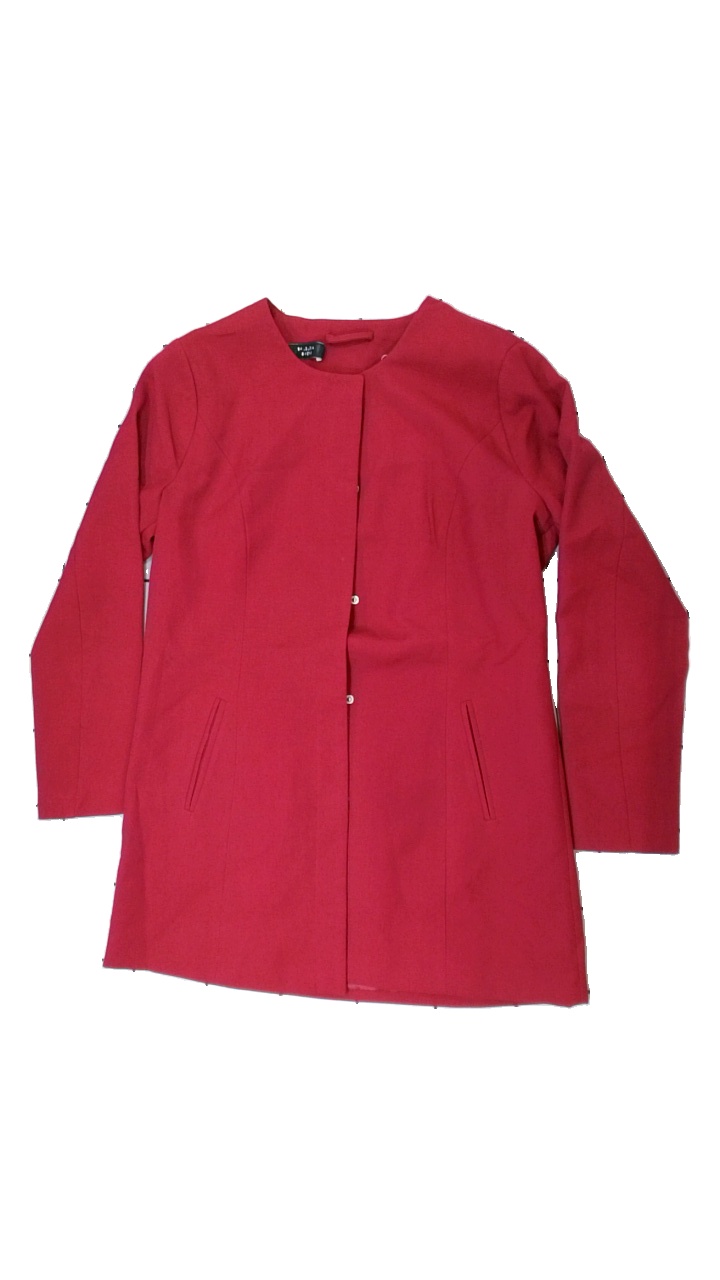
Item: Blazer (Ladies)
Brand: Jacqueline De Yong
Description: Pink blazer
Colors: Pink
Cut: Tight
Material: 70% polyester, 30% cotton
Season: Summer
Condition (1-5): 2
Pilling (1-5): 5
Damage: Dark brown stains
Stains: Minor
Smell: Minor
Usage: Export
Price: <50